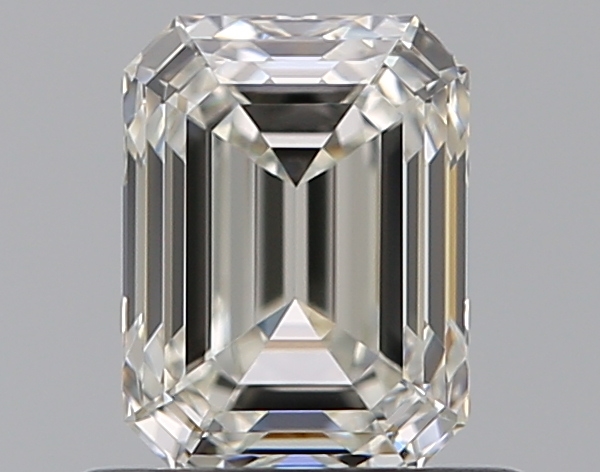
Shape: emerald
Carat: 0.7
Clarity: VVS2
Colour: I
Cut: VG
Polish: EX
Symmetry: EX
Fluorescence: N
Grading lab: GIA
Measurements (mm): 5.64 x 4.24 x 2.96